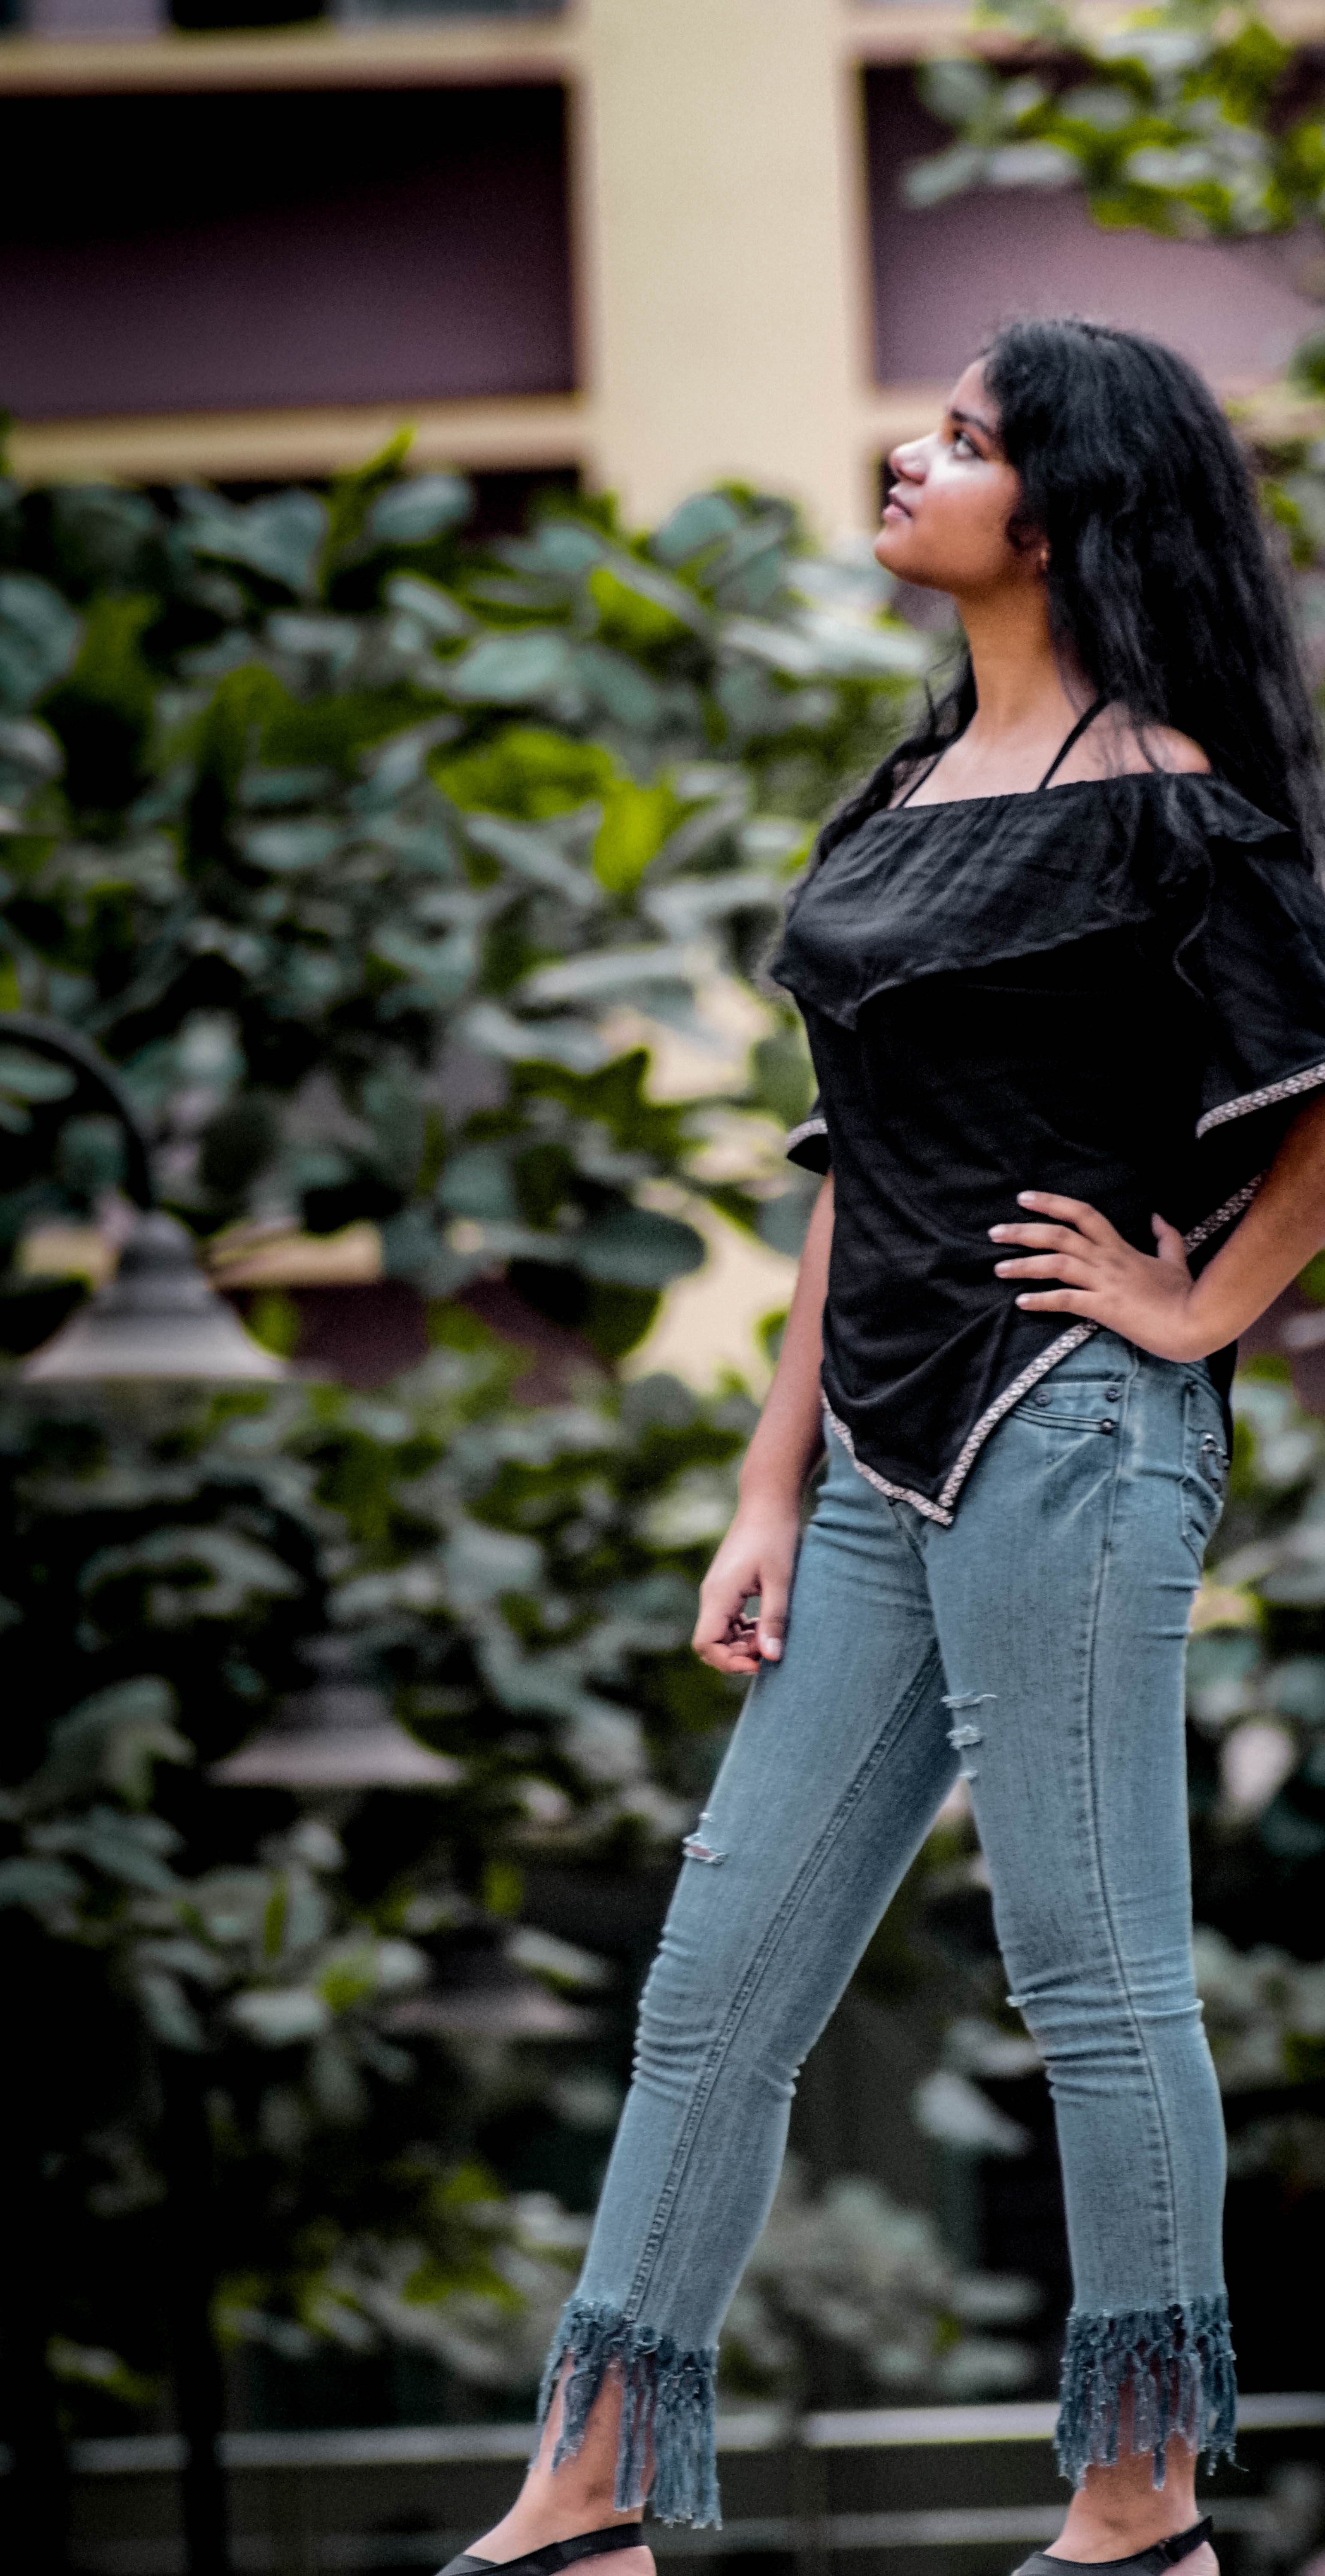
jeans, clothing, shoulder, beauty, fashion, photo shoot, denim, model, waist, long hair, fashion model, black hair, joint, photography, leg, textile, trousers, street fashion, brown hair